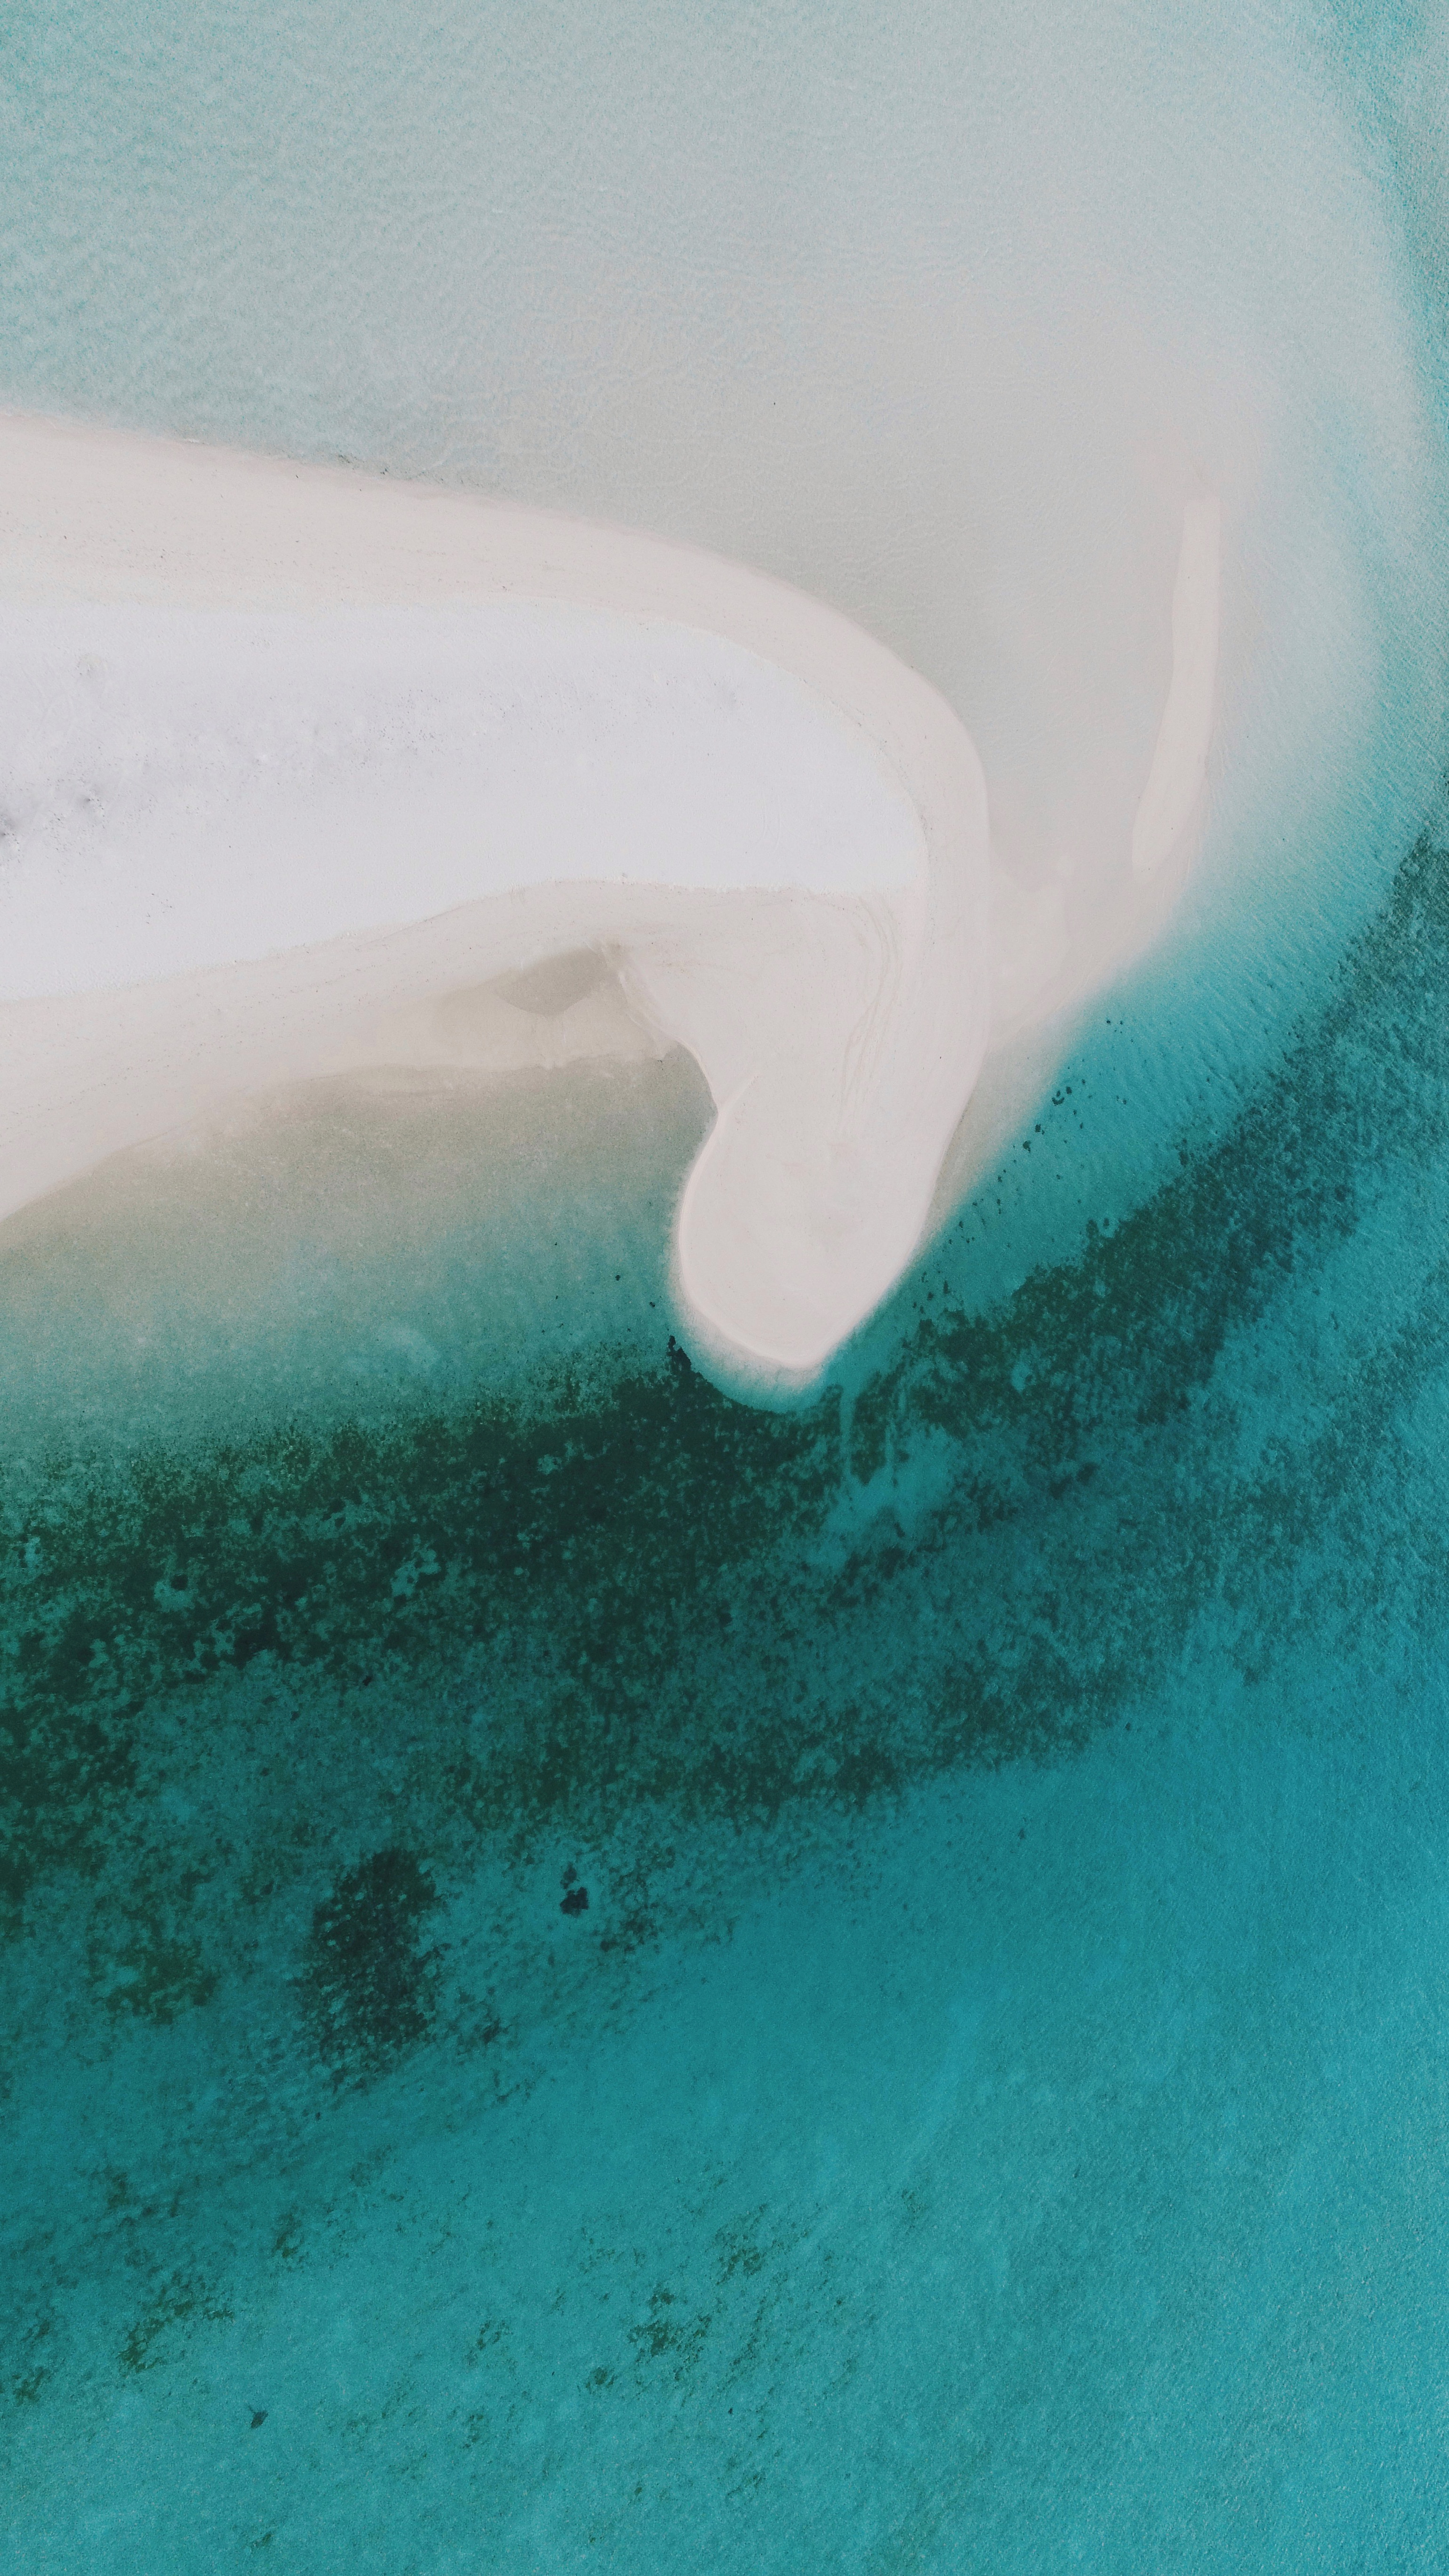
sea, sand, ocean, wave, underwater, blue, aerial view, drone view, atmosphere of earth, wind wave